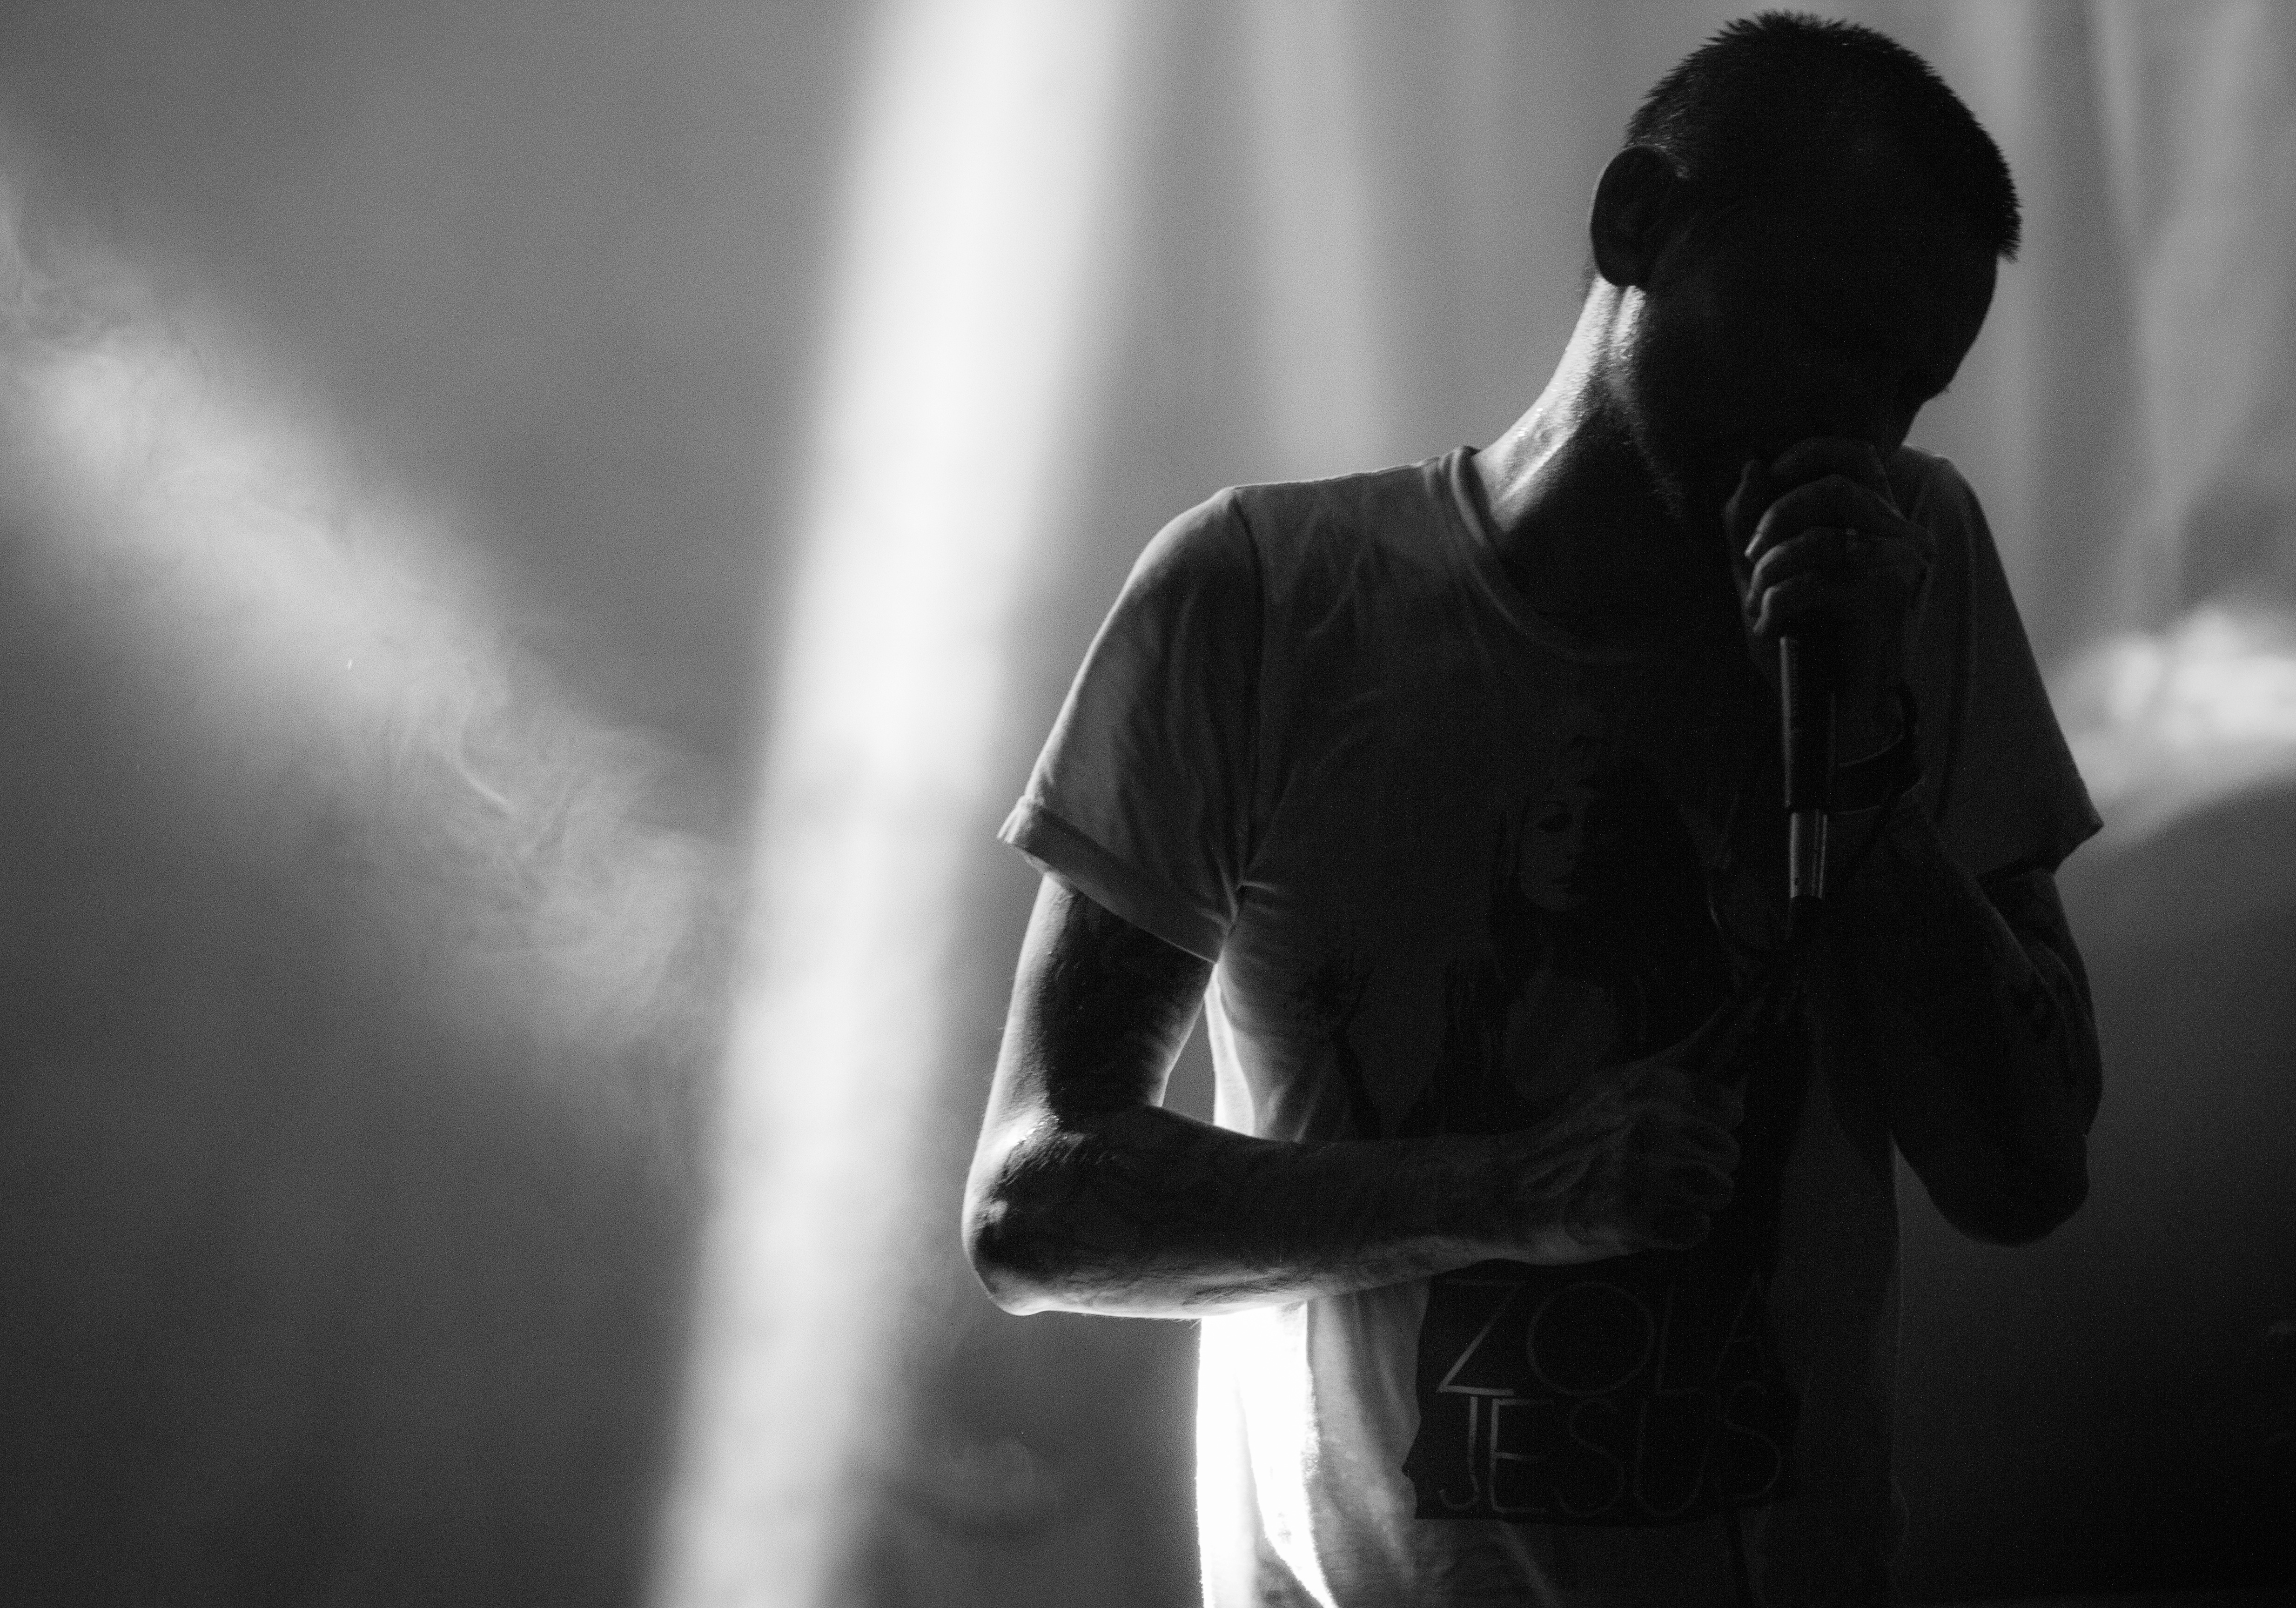
man, light, black and white, white, photography, portrait, darkness, black, monochrome, photograph, monochrome photography, film noir